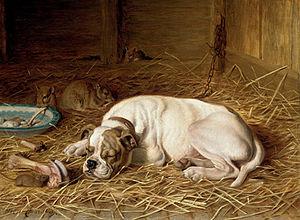
Ancienne image de bulldog
Le bouledogue américain est originaire du Sud-Est des États-Unis, principalement de Floride, de Géorgie et d'Alabama. Il n'est pas officiellement reconnu par la Fédération cynologique internationale, mais il existe des registres comme l'ABRA ou le NKC qui émettent des pedigrees pour cette race. Plus récemment, en 2019, cette race de chien a été inscrite comme candidate au programme FSS de l'American Kennel Club, la première étape vers la pleine reconnaissance par cette organisation en tant que nouvelle race.